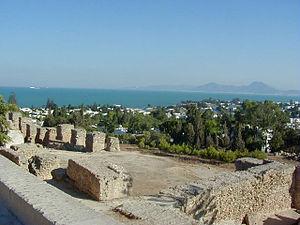
Byrsa est une colline qui abrite de nos jours le site du musée national de Carthage et de la cathédrale Saint-Louis et appartient au site archéologique de Carthage en Tunisie.
La mosaïque du couronnement de Vénus initialement appelée mosaïque d'Ariadné est une mosaïque romaine datée du IVᵉ siècle et découverte sur le site archéologique de Carthage. Elle est conservée au musée national du Bardo.